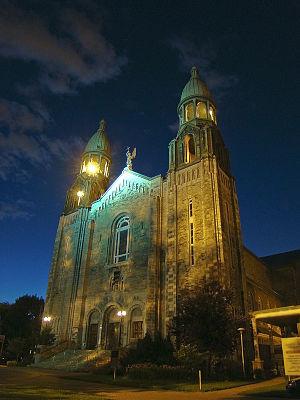
Église des Saints-Anges Gardiens, Lachine, Québec, Canada. Construite en 1919-20.
L'église des Saints-Anges Gardiens est une église catholique située dans l'arrondissement de Lachine à Montréal. Son adresse est le 1400, boulevard Saint-Joseph. Sa construction fut terminée en 1920. Comme l'Église Saint-Stanislas de Kostka, l'Église du Très-Saint-Nom-de-Jésus ou encore l'Église Saint-Jean-Baptiste, elle est l'une des plus imposantes églises de la ville.